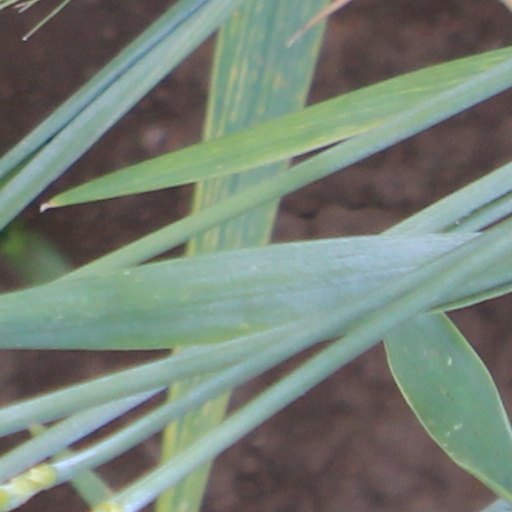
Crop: wheat